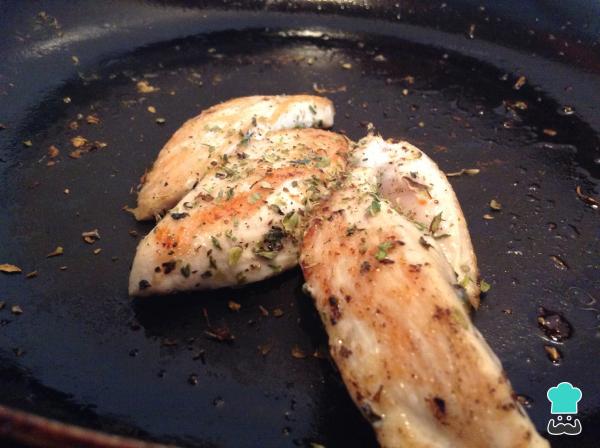
Añade un poco de pasta de ajo, pimienta negra y orégano al gusto. Saltea durante algunos minutos más la carne.